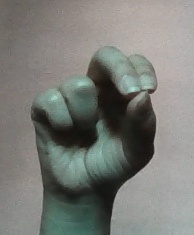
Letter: gaaf